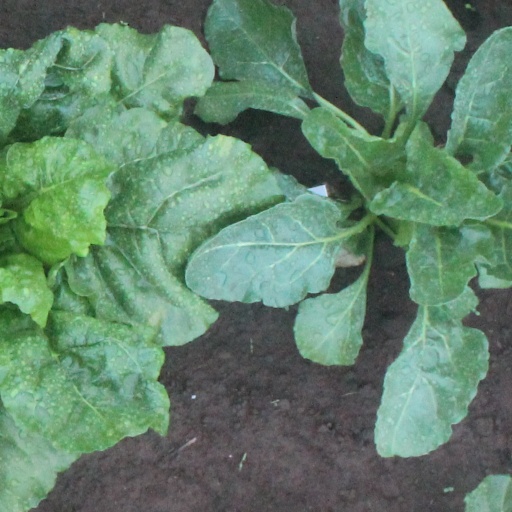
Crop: sugar beet